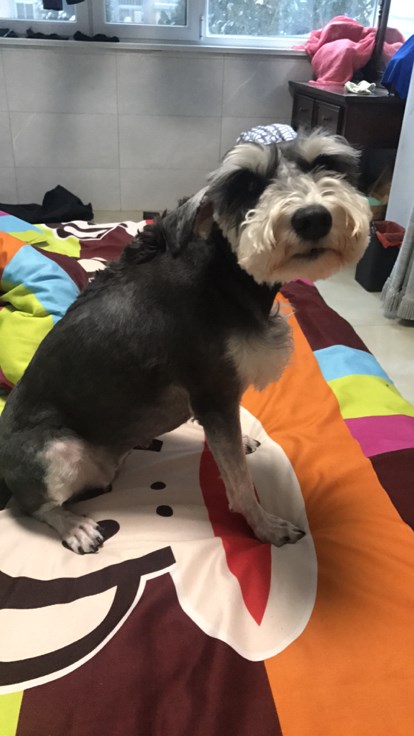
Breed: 2342-n000102-miniature_schnauzer